For Your Heart Only

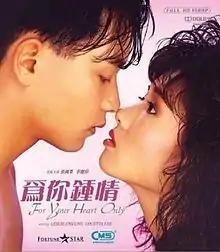
Blu-ray cover

For Your Heart Only is a 1985 Hong Kong Romantic film directed by Raymond Fung, it stars Leslie Cheung, Loletta Lee, Bonnie Law, Ann Bridgewater, Mang Hoi and Jimmy Wong. The film ran in theaters from 7 September 1985 until 19 September 1985.